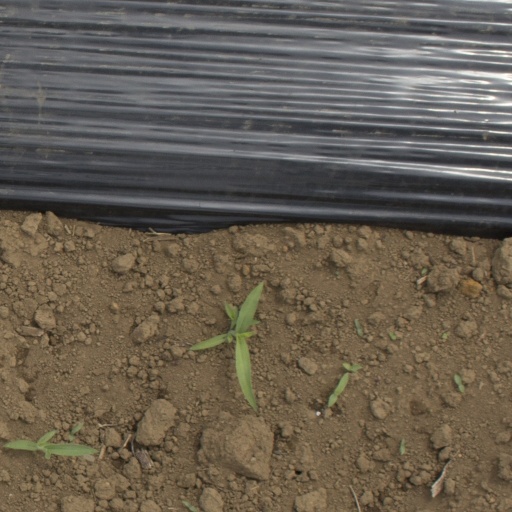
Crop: Jerusalem artichoke